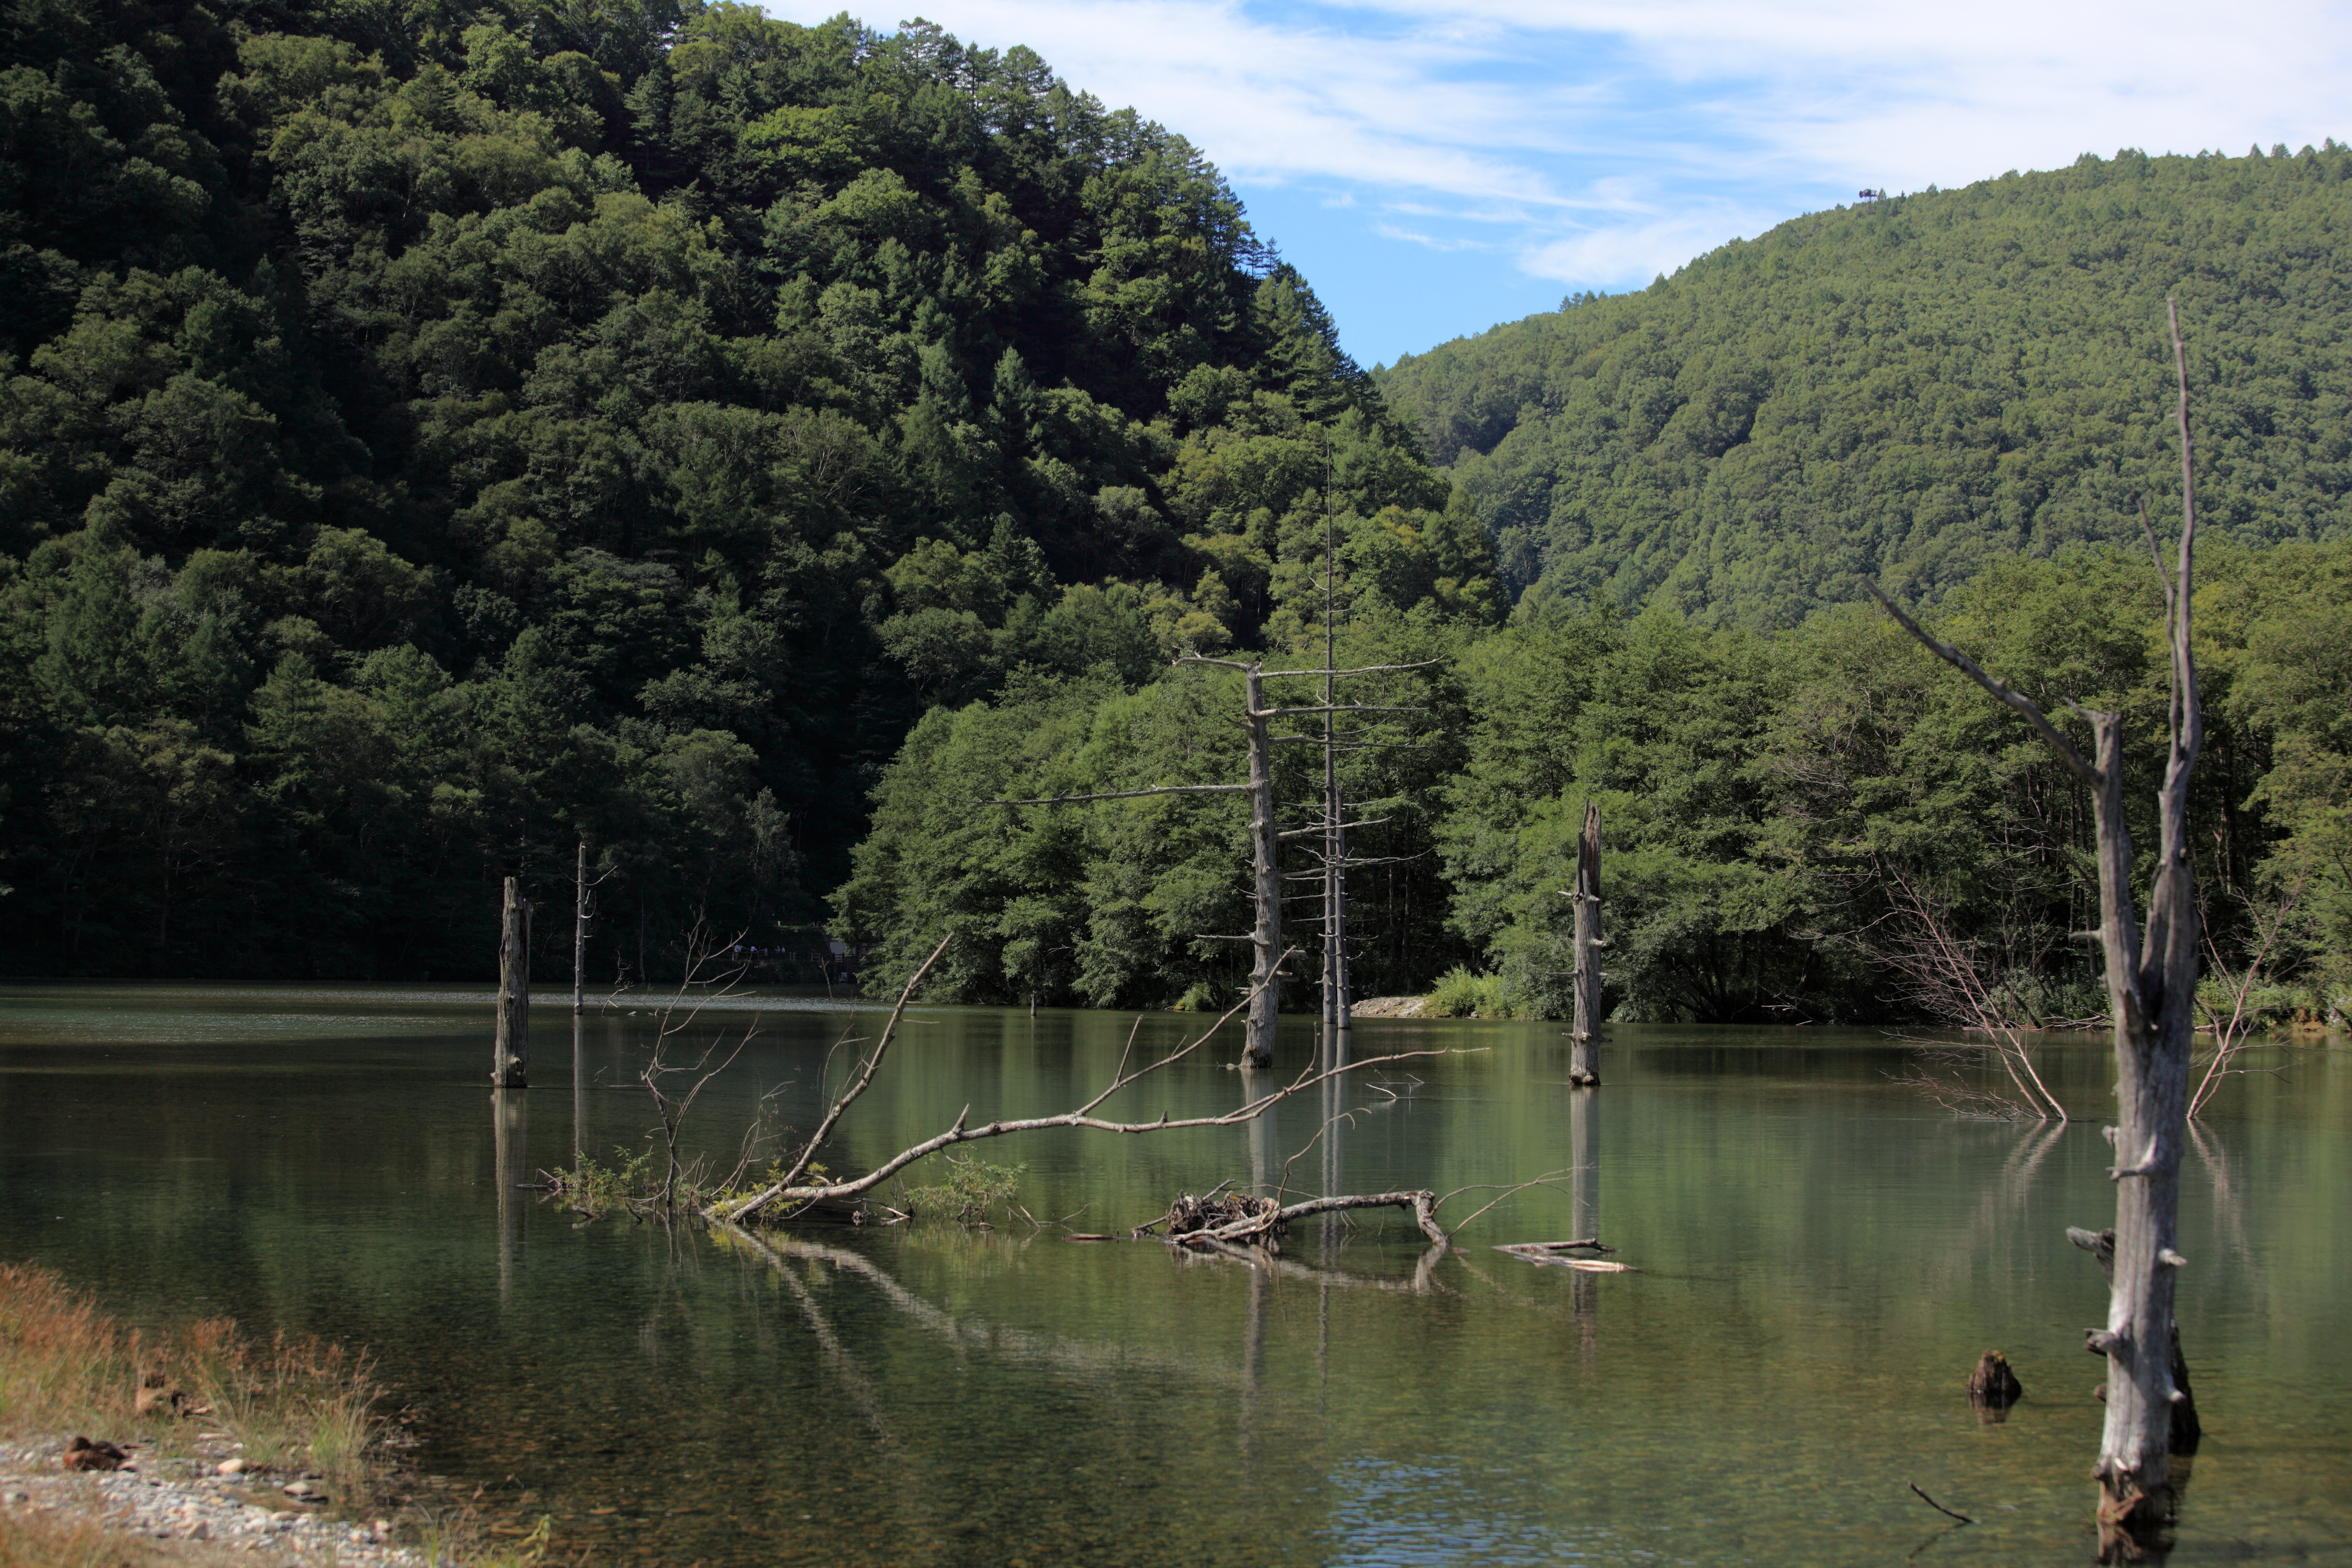
tree, water, nature, forest, wilderness, lake, river, pond, reflection, high, reservoir, highland, body of water, wetland, plateau, 5d, hires, habitat, markii, hi, res, resolution, nagano, matsumoto, kamikochi, natural environment